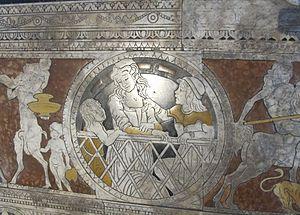
Le pavement du Duomo de Sienne est un des exemples les plus étendus et les plus appréciés d'un ensemble de marqueteries de marbre, un projet décoratif qui s'est étalé sur six siècles, du XIVᵉ au XIXᵉ siècle. Comme la construction de la cathédrale, l'histoire du pavement se mêle étroitement à celle de la cité et de l'école artistique siennoise. Les Siennois n'ont d'ailleurs jamais lésiné, au cours des siècles, quant aux moyens mis en œuvre, d'abord pour sa création, puis pour sa préservation. Composé de plus de soixante scènes, il est généralement recouvert, dans les zones les plus fréquentées, par des feuilles de masonite, sauf une fois par an, pendant un mois environ, entre septembre et octobre.